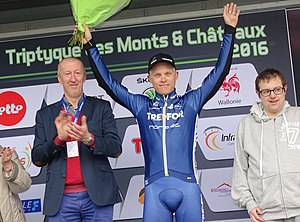
Triptyque des Monts et Châteaux 2016 / Etaperne
Mads Würtz Schmidt vandt 2. og 4. etape og det samlede løb.
Det 21. Triptyque des Monts et Châteaux 2016 fandt sted fra 1. til 3. april 2016. Løbet blev vundet af Mads Würtz Schmidt.